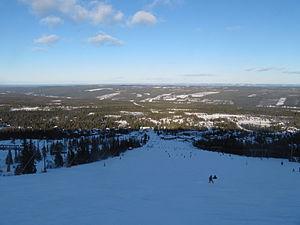
vue d'ensemble de Lindvallen, Sälen - suède
Sälen est une localité de la commune de Malung dans la province de Dalécarlie, à l'ouest de la Suède. La ville compte 508 habitants. En hiver, la ville accueille des dizaines de milliers de touristes. Sälen est connue pour accueillir le départ de la Vasaloppet, la plus vieille, longue et fréquentée course de ski de fond. La ville est également connue pour ses stations de sports d'hiver de ski alpin. Sälen comporte aujourd'hui huit stations de ski, dont la plus ancienne, Högfjällshotellet, a été construite en 1937.